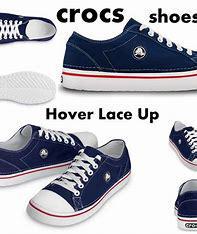
Brand: Crocs
Model: 100